Wyoming Police Department

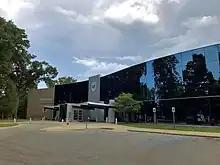

The City of Wyoming was incorporated on January 1, 1959 with seventeen officers being sworn that year, growing to twenty-seven officers and nine vehicles by the next year.